Austin transformer

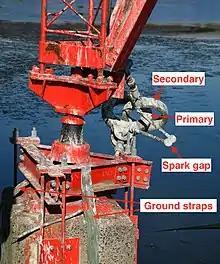

An Austin ring transformer is a special type of isolation transformer with low capacitance between the primary and secondary windings and high isolation.